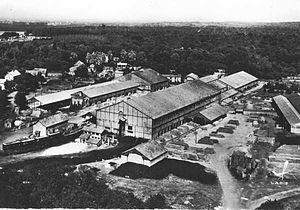
Vue aérienne de la tuilerie Gilardoni à Pargny-sur-Saulx
La tuilerie du Bois du Roi est la plus grande tuilerie de Pargny-sur-Saulx, dans l'Est du département français de la Marne. Fondée en, elle se situe au lieu-dit du Bois du Roi.
Pargny-sur-Saulx est une commune française de 1 987 habitants, située dans le département de la Marne en région Grand Est. Ses habitants sont appelés les Pargnysiens et les Pargnysiennes.